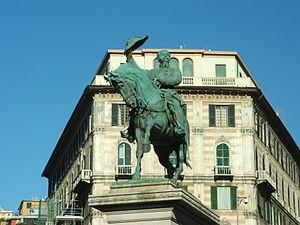
Victor-Emmanuel II, né le 14 mars 1820 à Turin et mort le 9 janvier 1878 à Rome, est un prince de la maison de Savoie. Il est duc de Savoie, roi de Sardaigne, prince de Piémont et comte de Nice de 1849 à 1861, puis premier roi d'Italie du 17 mars 1861 jusqu'à sa mort.